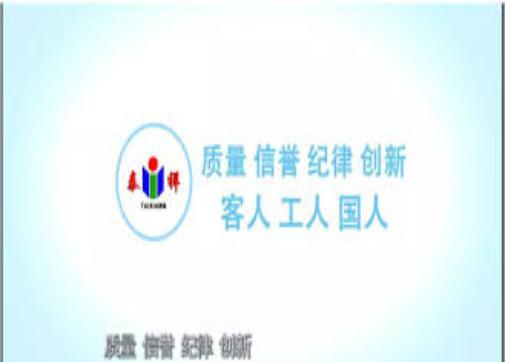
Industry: Food